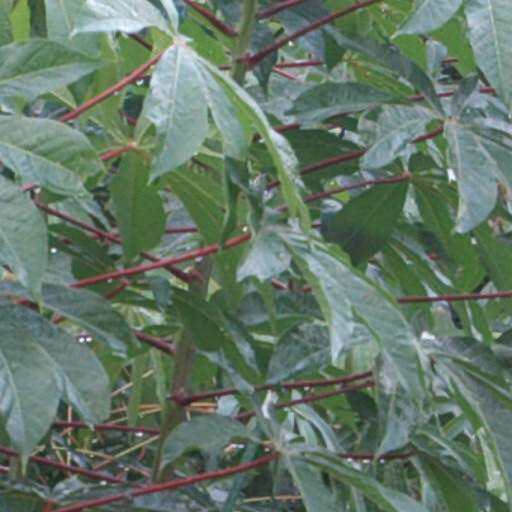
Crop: cassava